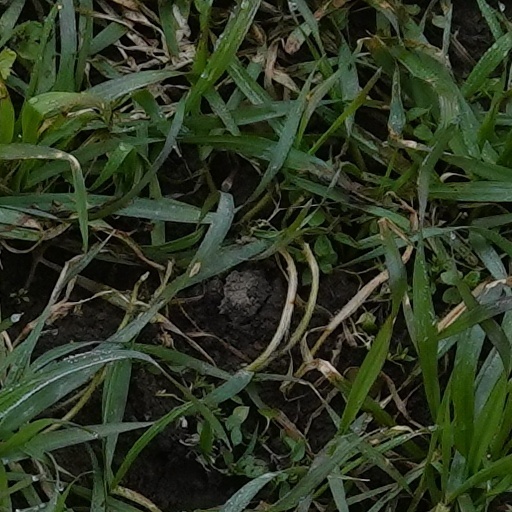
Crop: wheat